Julia M. Carson Transit Center

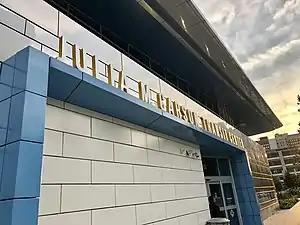
Front entrance of the Julia M. Carson Transit Center.

The Julia M. Carson Transit Center is the hub for public transit in Indianapolis, Indiana. Opened in 2016, it is sited in downtown Indianapolis at 201 East Washington Street and is near the Cultural Trail and YMCA Bike Hub. The center received awards for "Excellence in Built Environment" at the Indianapolis Chamber of Commerce's Monumental Awards ceremony in 2017.